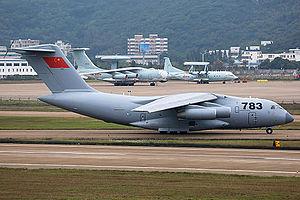
Le Xi'an Y-20 est un avion de transport militaire. Le projet a été développé par Xi'an Aircraft Industrial Corporation et a été officiellement lancé en 2006. Le nom de code officiel de l'avion est Kunpeng.